Frederick Holbrook

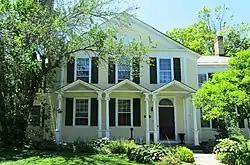
Deacon John Holbrook House, 80 Linden Street, Brattleboro, Vermont

The Deacon John Holbrook House on Linden Street in Brattleboro was built by Holbrook's father in the 1820s. It still stands and was added to the National Register of Historic Places in the 1980s.